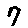
Label: 7